East Palo Alto, California

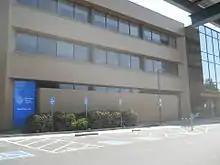
The East Palo Alto Municipal Building (2017), contains City Hall and the library.

From the 1850s through the 1940s, the area which was to become East Palo Alto went through many changes. In 1849, Isaiah Churchill Woods (1825–1880) attempted to make the area around what is now "Cooley Landing" in the northeast of the current city a major shipping town and named the area "Ravenswood". In 1868, after Woods' investments failed he sold the wharf to Lester Phillip Cooley (1837–1882), who leased the land to the brick factory "Hunter and Schakleford". When the brick factory left the landing in 1884, the land around the landing was reverted to a ranch.